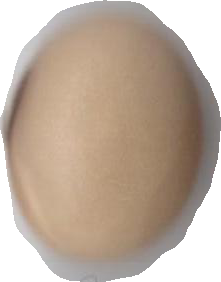
Variety: Anjasmoro